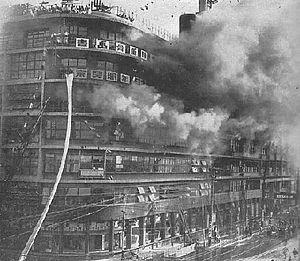
Cet article propose une chronologie des grands incendies, soit une classification historique des incendies notables partout dans le monde, par leur taille ou leur importance pour les différents peuples historiques qui se sont succédé. Seuls les incendies historiques documentés y sont recensés, bien que les détails puissent souvent être manquants.
L'incendie du grand magasin Shirokiya se déroule à Tokyo le 16 décembre 1932. 14 personnes y trouvent la mort et 67 autres sont blessées. Ce grand magasin de la firme Shirokiya était haut de sept étages, en plus de deux sous-sols.